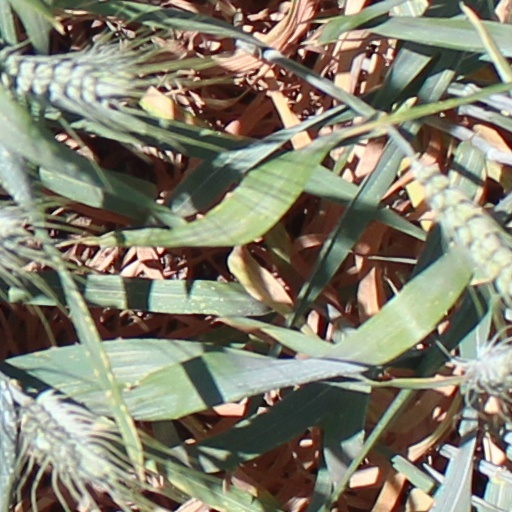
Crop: wheat